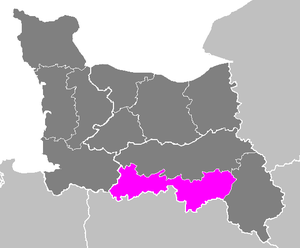
La Gourbe est une rivière française de Normandie, affluent de la Mayenne en rive droite, dans le département de l'Orne.
L'arrondissement d'Alençon est une division administrative française, située dans le département de l'Orne et la région Normandie.